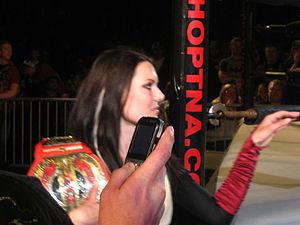
Katarina Waters, plus connue sous les pseudonymes de Katie Lea, Nikita ou Winter, est une catcheuse allemande naturalisée anglaise, notamment connue pour son travail à la WWE et à la Total Nonstop Action Wrestling.